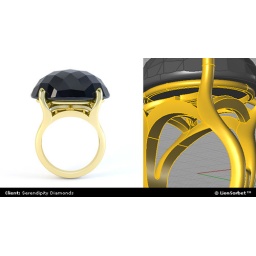
Bespoke large Black Onyx gem stone in an 18ct Gold mount